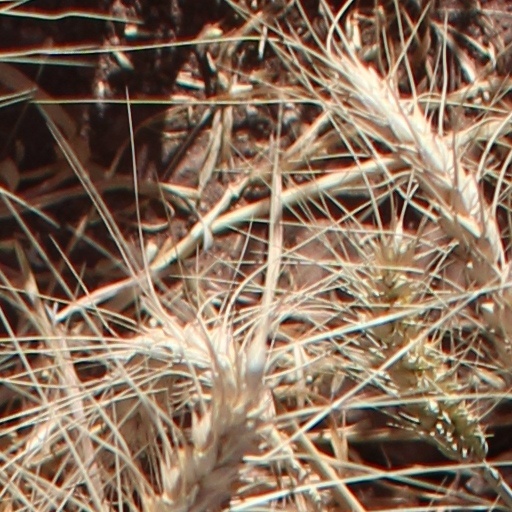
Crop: wheat